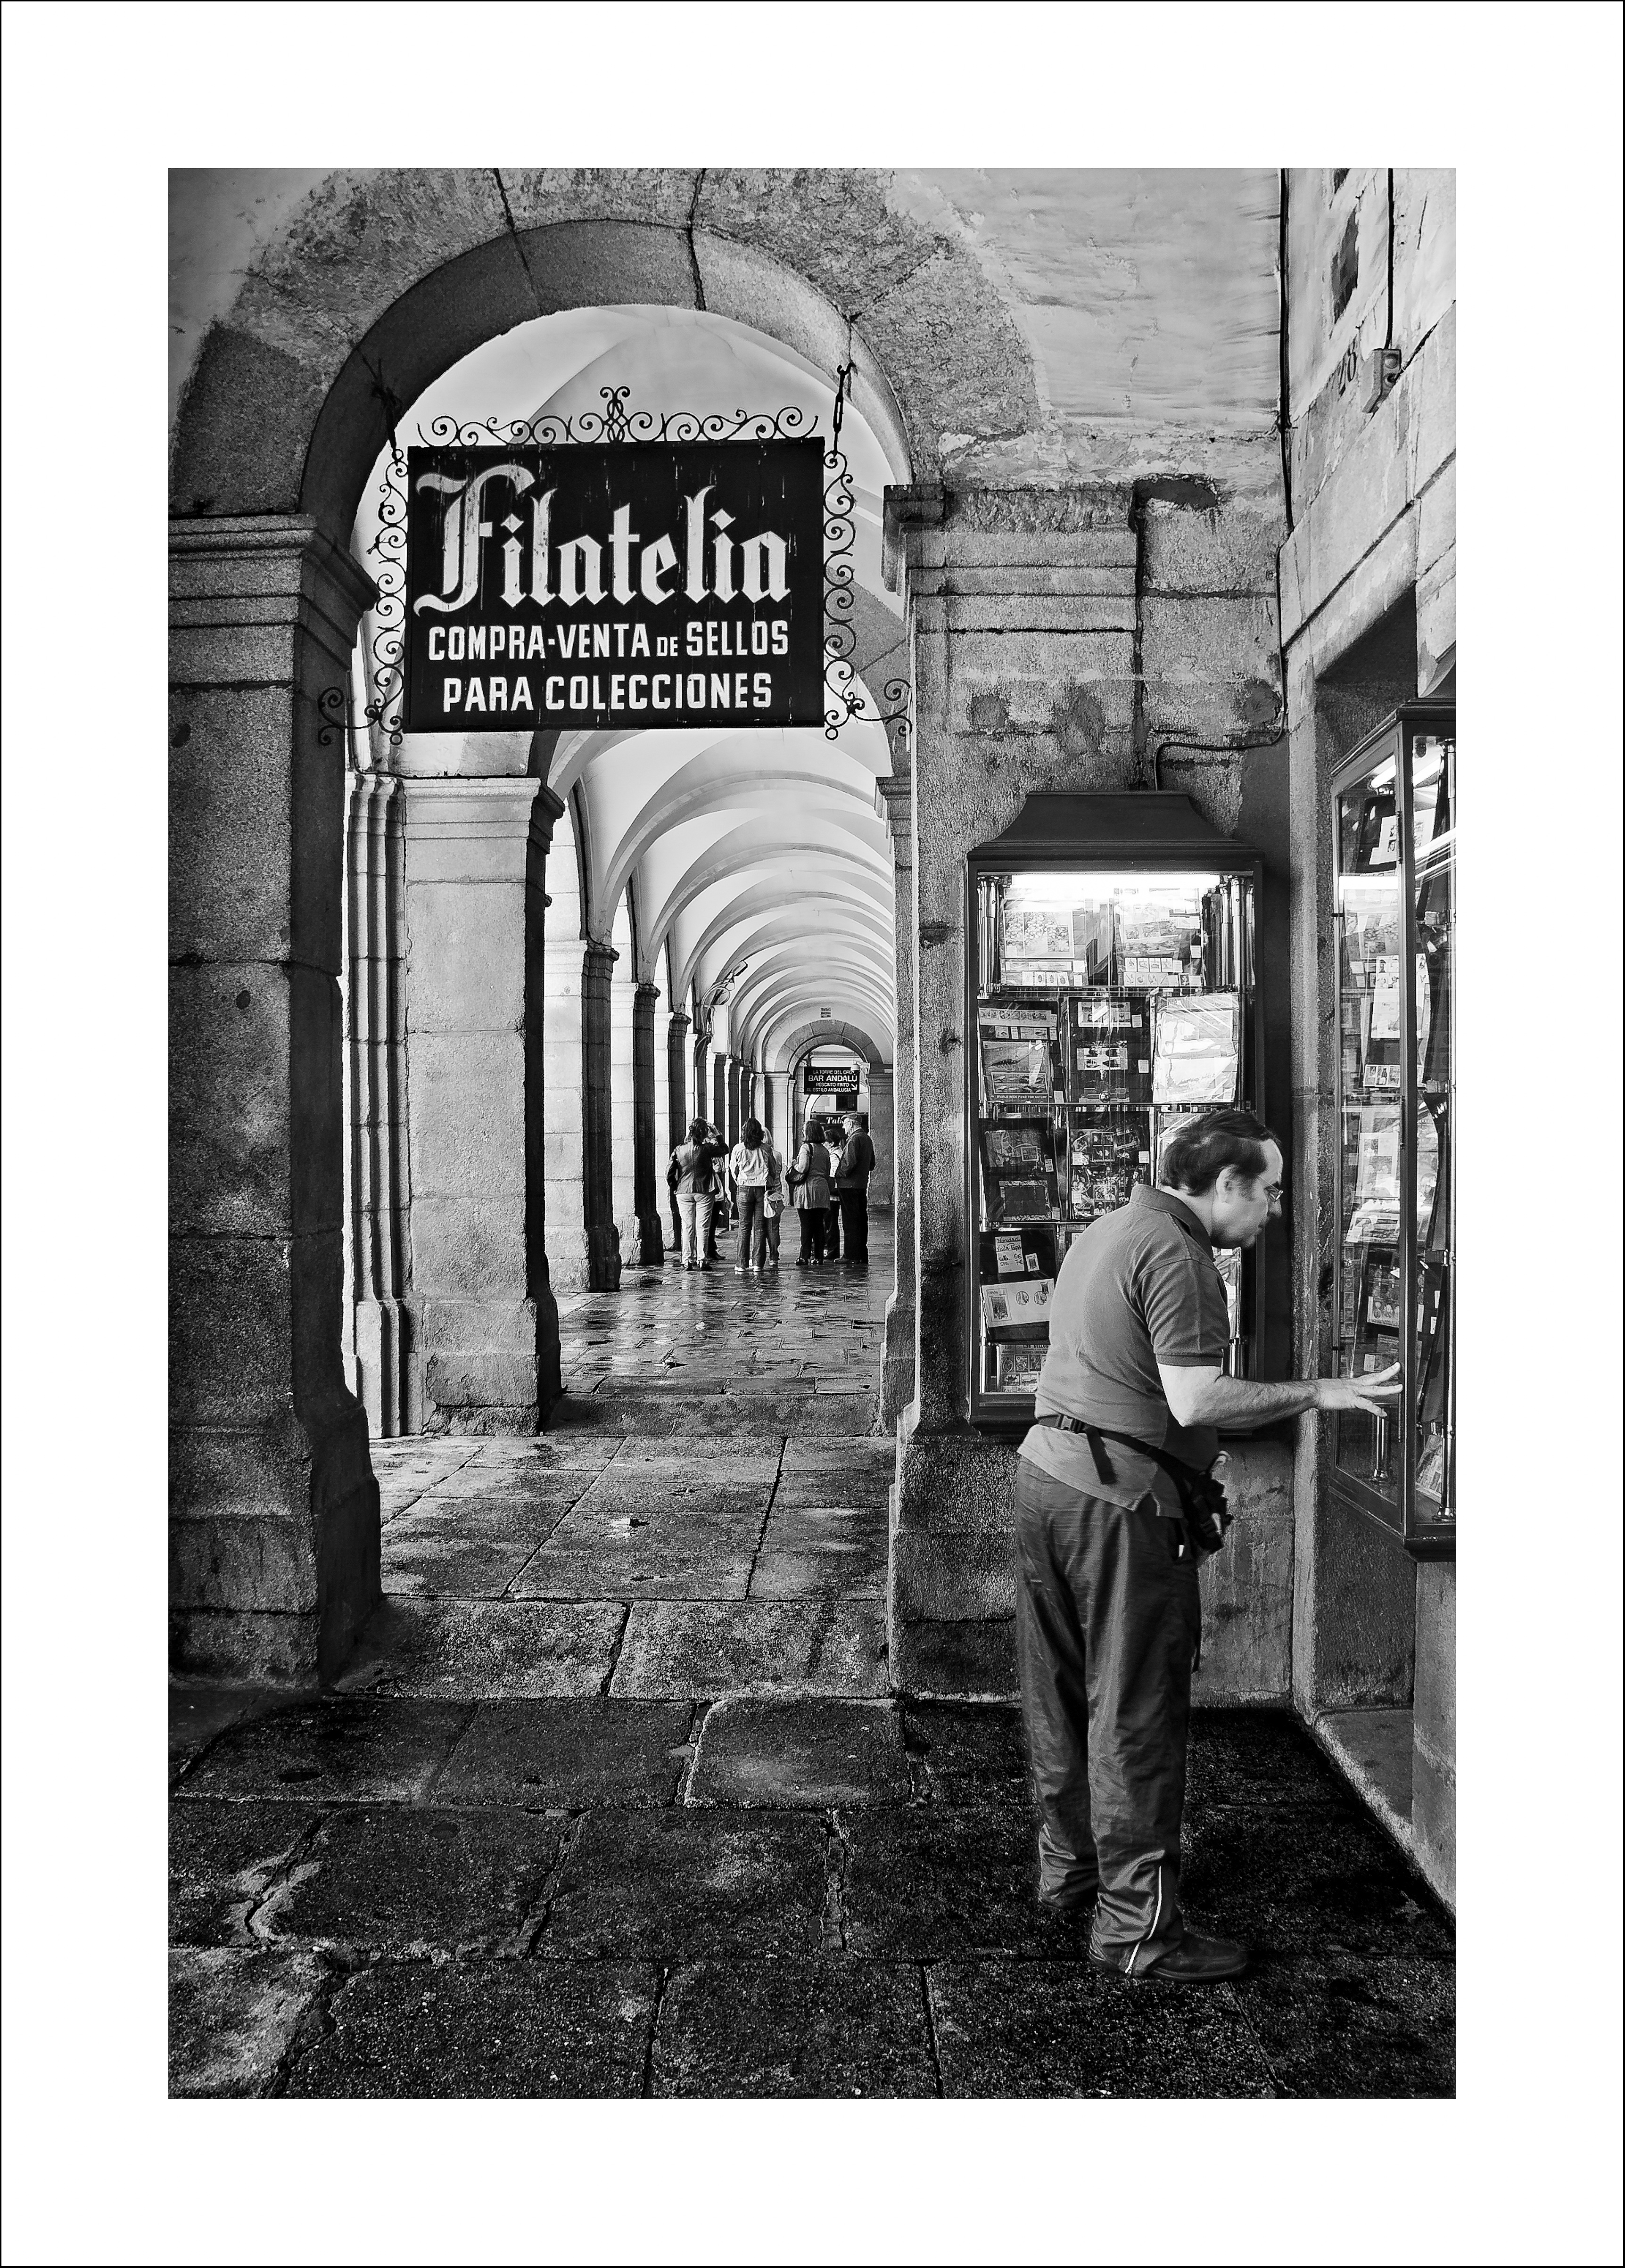
black and white, architecture, city, urban, arch, monochrome, tourism, old building, black white, brand, capital, art, spain, buildings, madrid, photograph, poster, image, arcades, philately, main square, monochrome photography